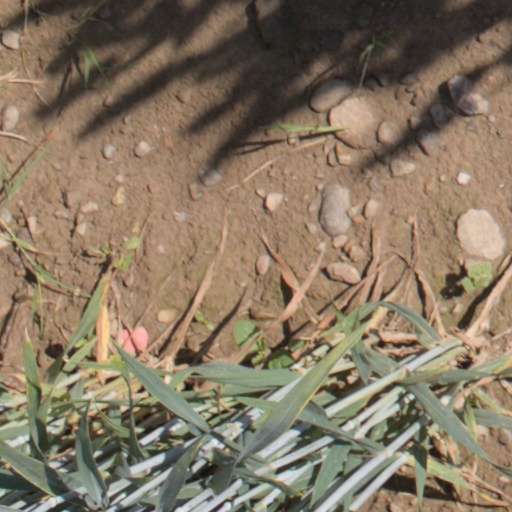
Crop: wheat